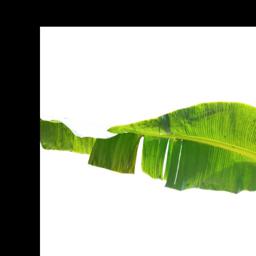
Label: MALBHOG LEAF